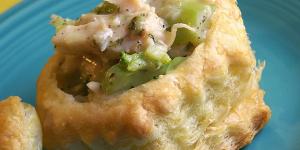
pichones con nidos de hojaldre